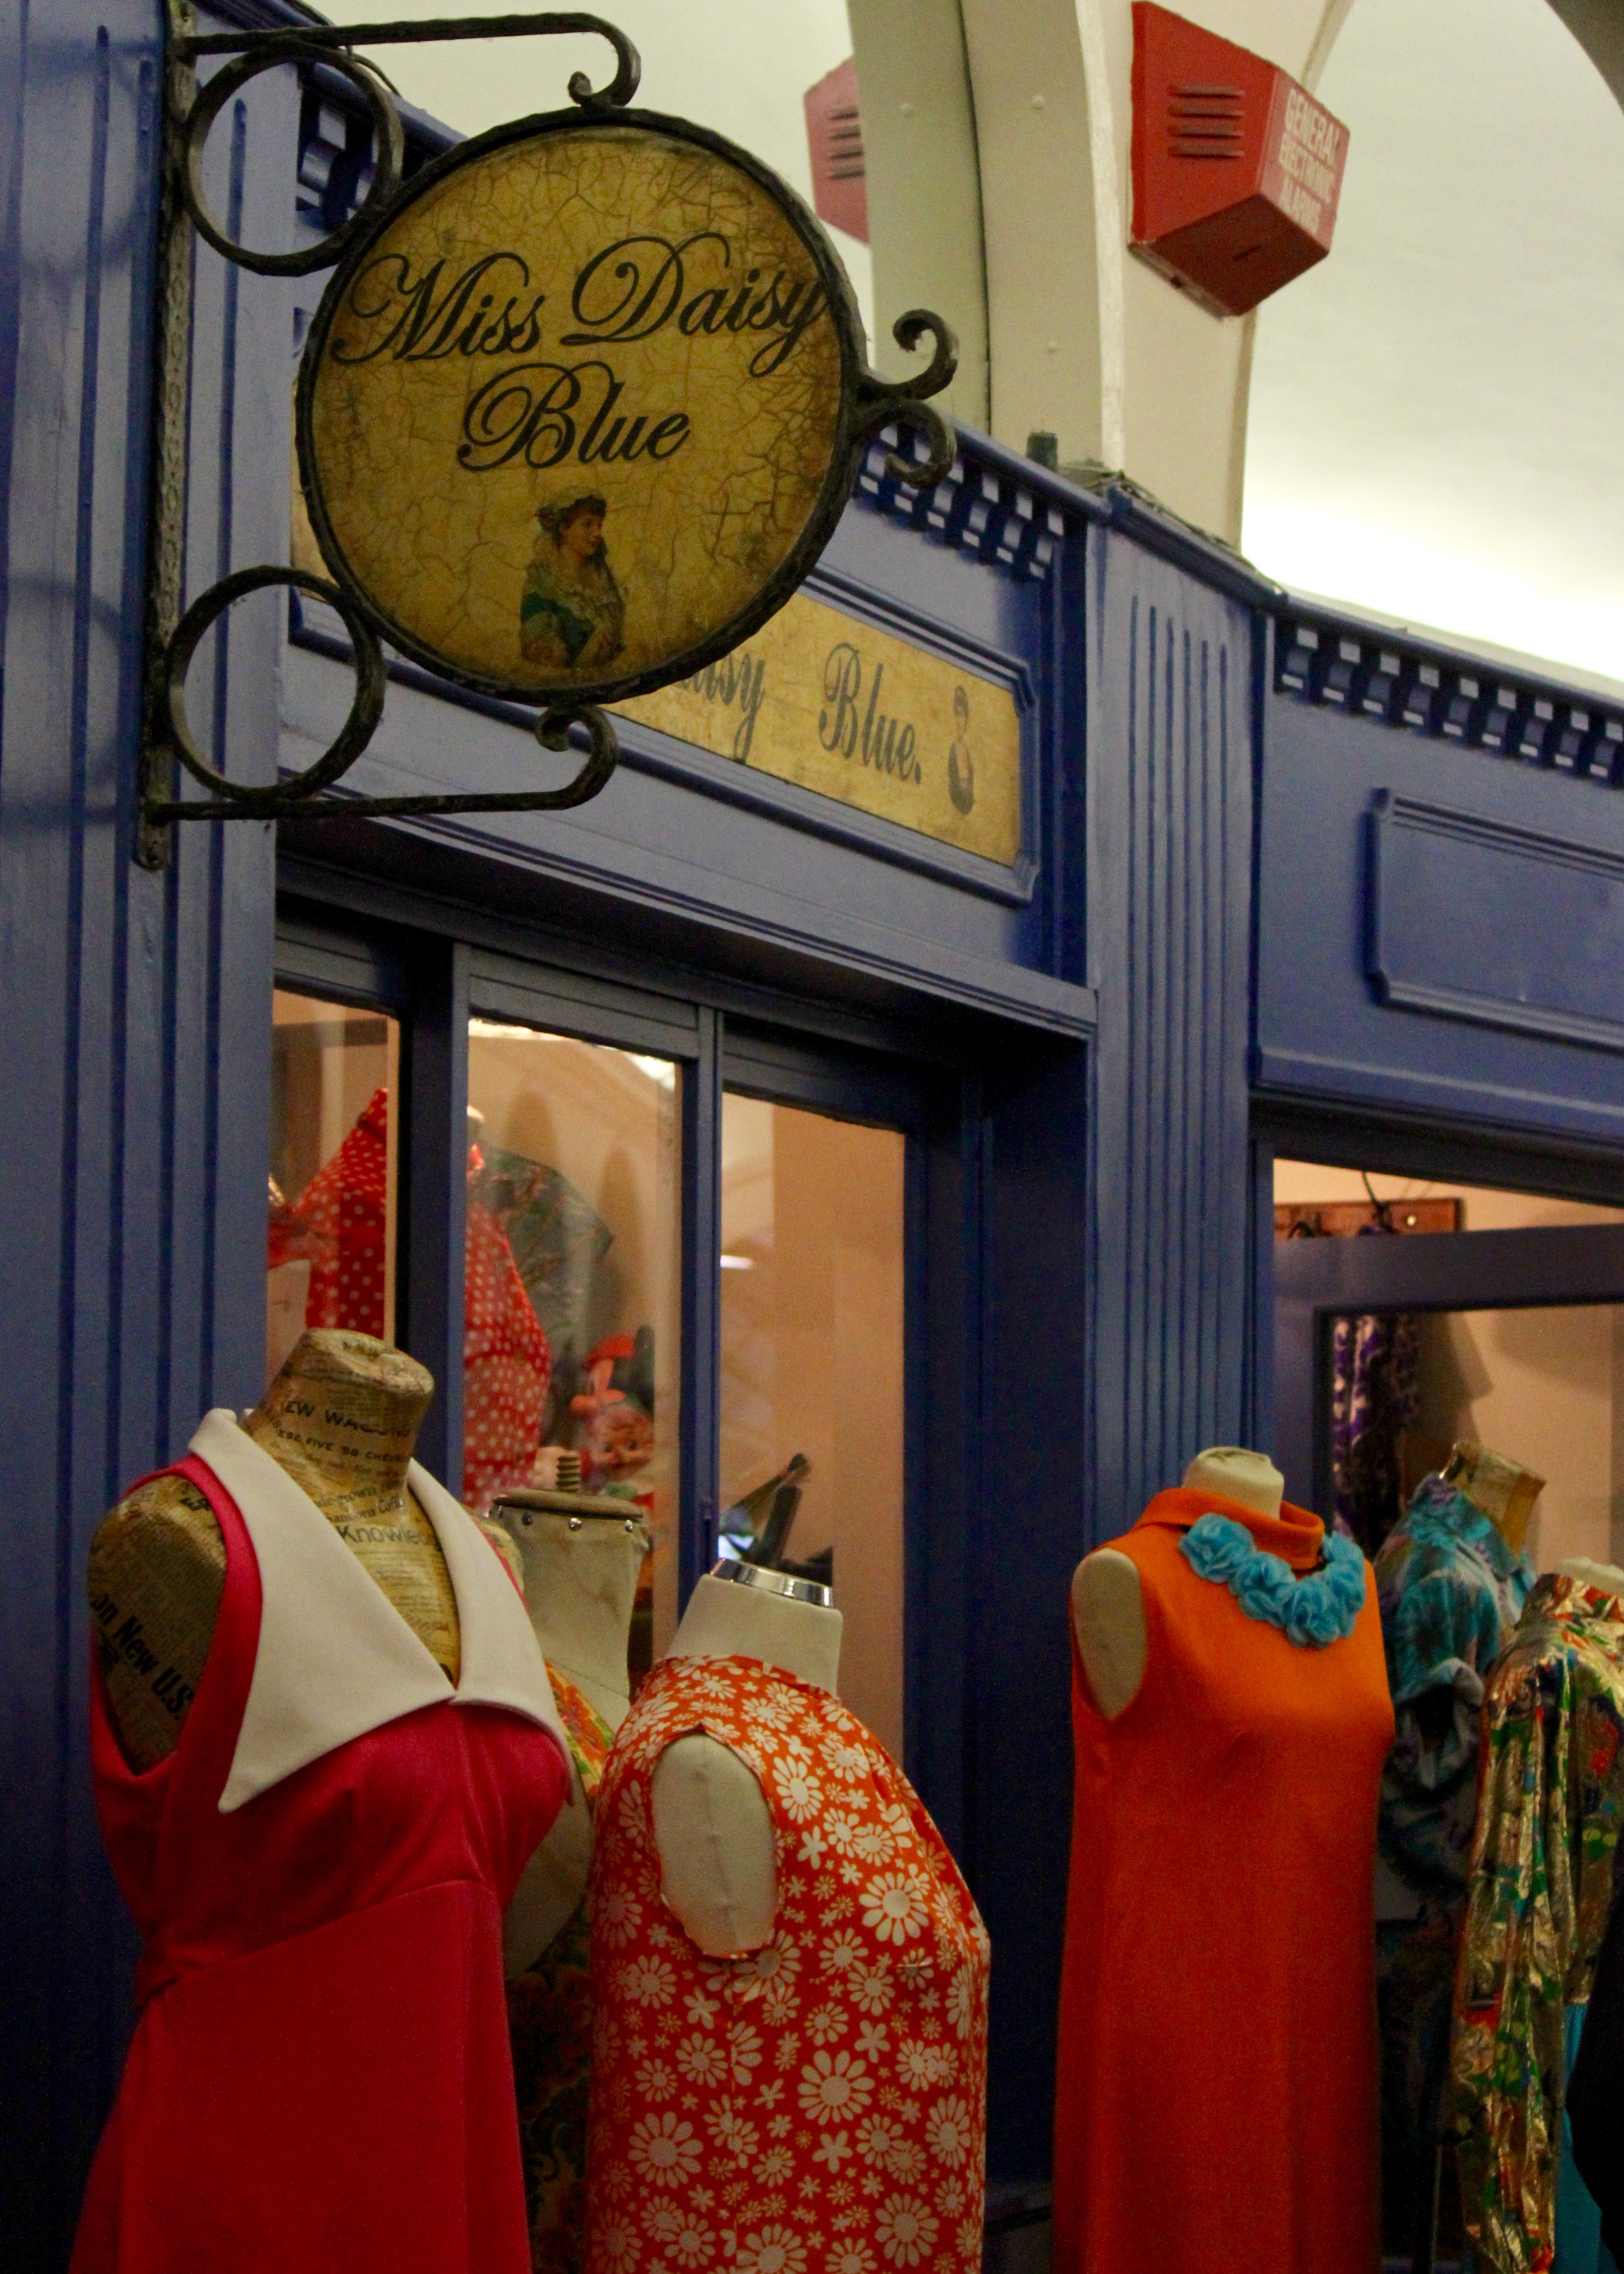
girl, woman, female, red, color, fashion, shopping, mannequin, dress, elegance, dresses, vogue, red dress, women fashion